Charles Best House

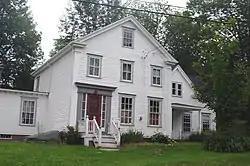
Best House, 2006

The Charles Best House is a historic house on Old County Road in West Pembroke, Maine, United States. Built in 1845, it is a fairly typical example of a mid-19th century Greek Revival connected farmstead. It is notable as the birthplace in 1899 of Charles Best (1899–1978), who is credited as a co-discoverer of insulin and the development of its therapeutic use in the treatment of diabetes. The house was listed on the National Register of Historic Places in 1982.